Viktor Suvorov

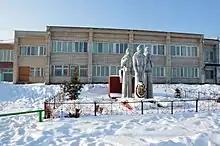
Administration building in Barabash.

Suvorov, born Vladimir Bogdanovich Rezun, comes from a military family of mixed Ukrainian-Russian descent; his father, Bogdan Vasilyevich Rezun, was a veteran of WWII and a Ukrainian, while his mother Vera Spiridonovna Rezun (Gorevalova) is Russian. According to his own statements, Suvorov considers himself, his wife and children to be Ukrainians. He was born in the village of Barabash, Primorsky Krai; raised in Ukraine's Cherkasy, where his father served. The family subsequently settled in Ukrainian Soviet Socialist Republic after his father's retirement.